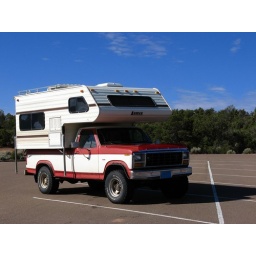
A recreational vehicle in a car park a the canyon de Chelly rim.